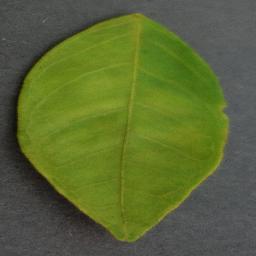
Label: Orange___Haunglongbing_(Citrus_greening)